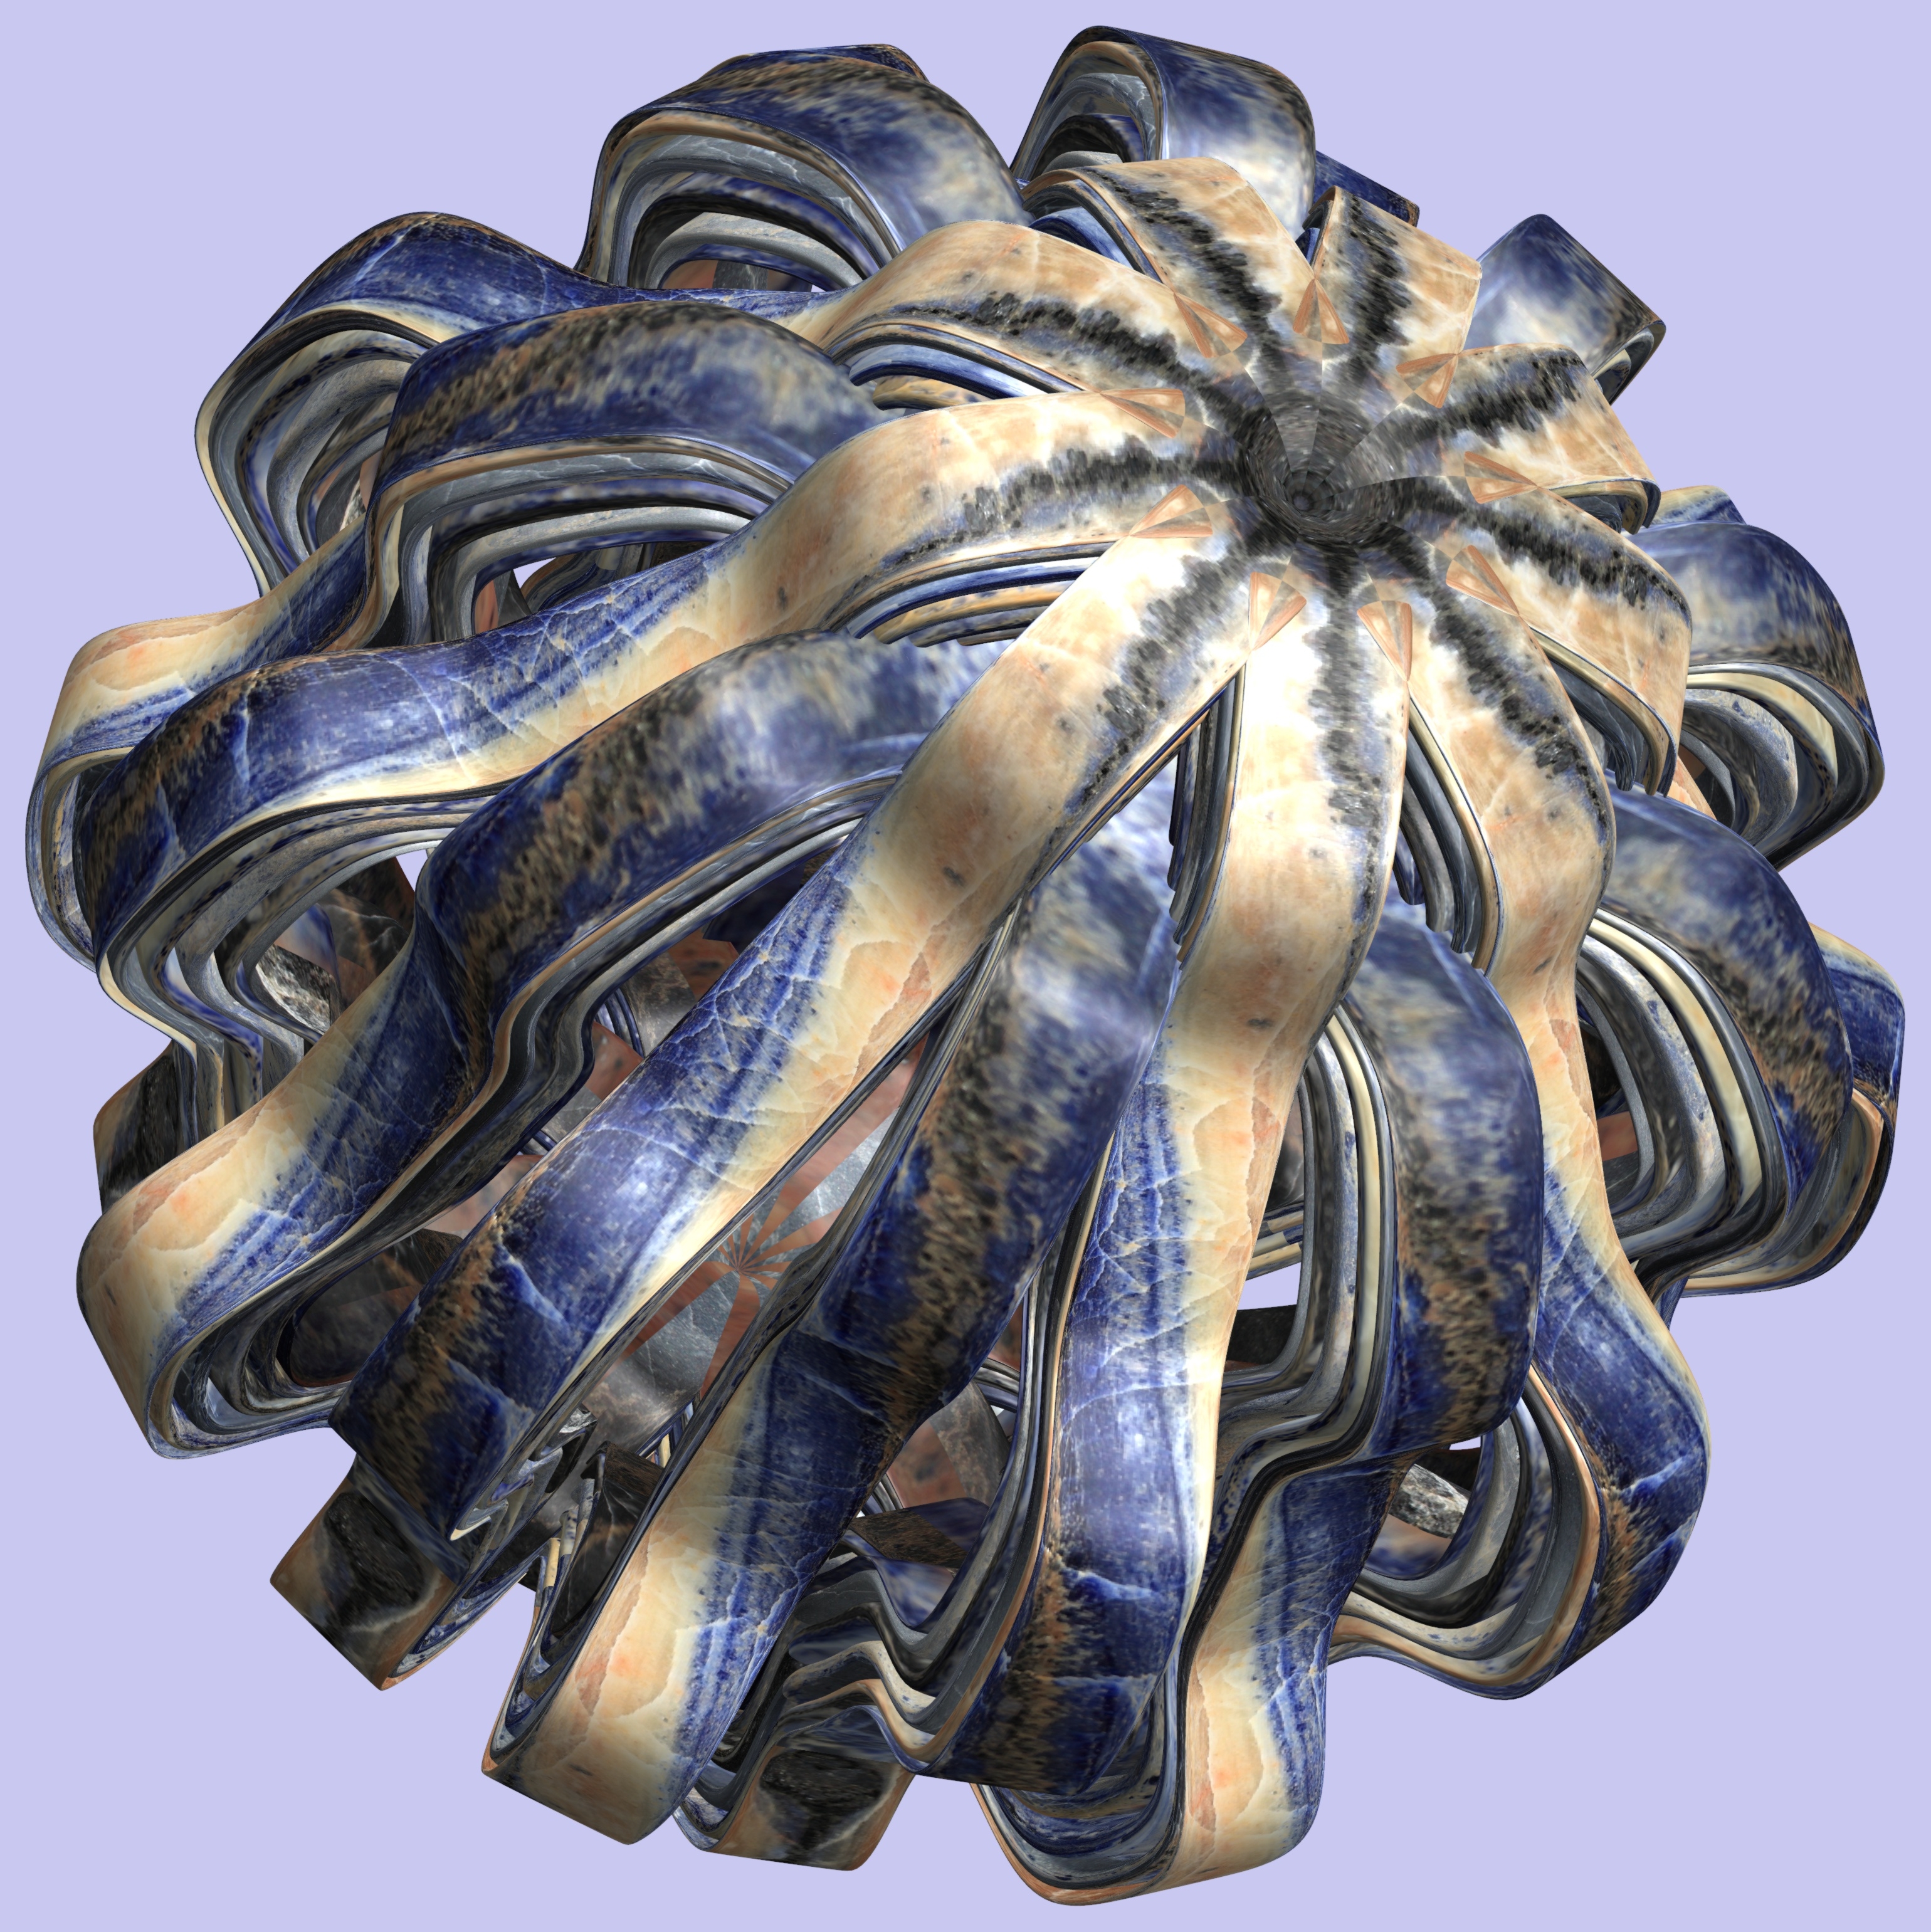
abstract, structure, texture, pattern, geometry, sculpture, art, design, symmetry, 3d, graphic, carving, shape, torus, mathematica, cg, parametricplot3d, code, program, algorithm, geometricsculpture